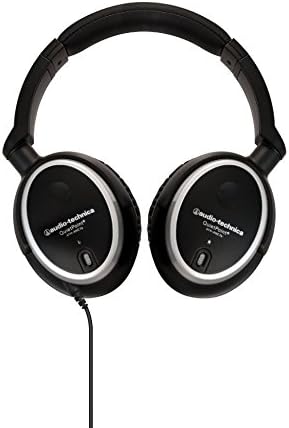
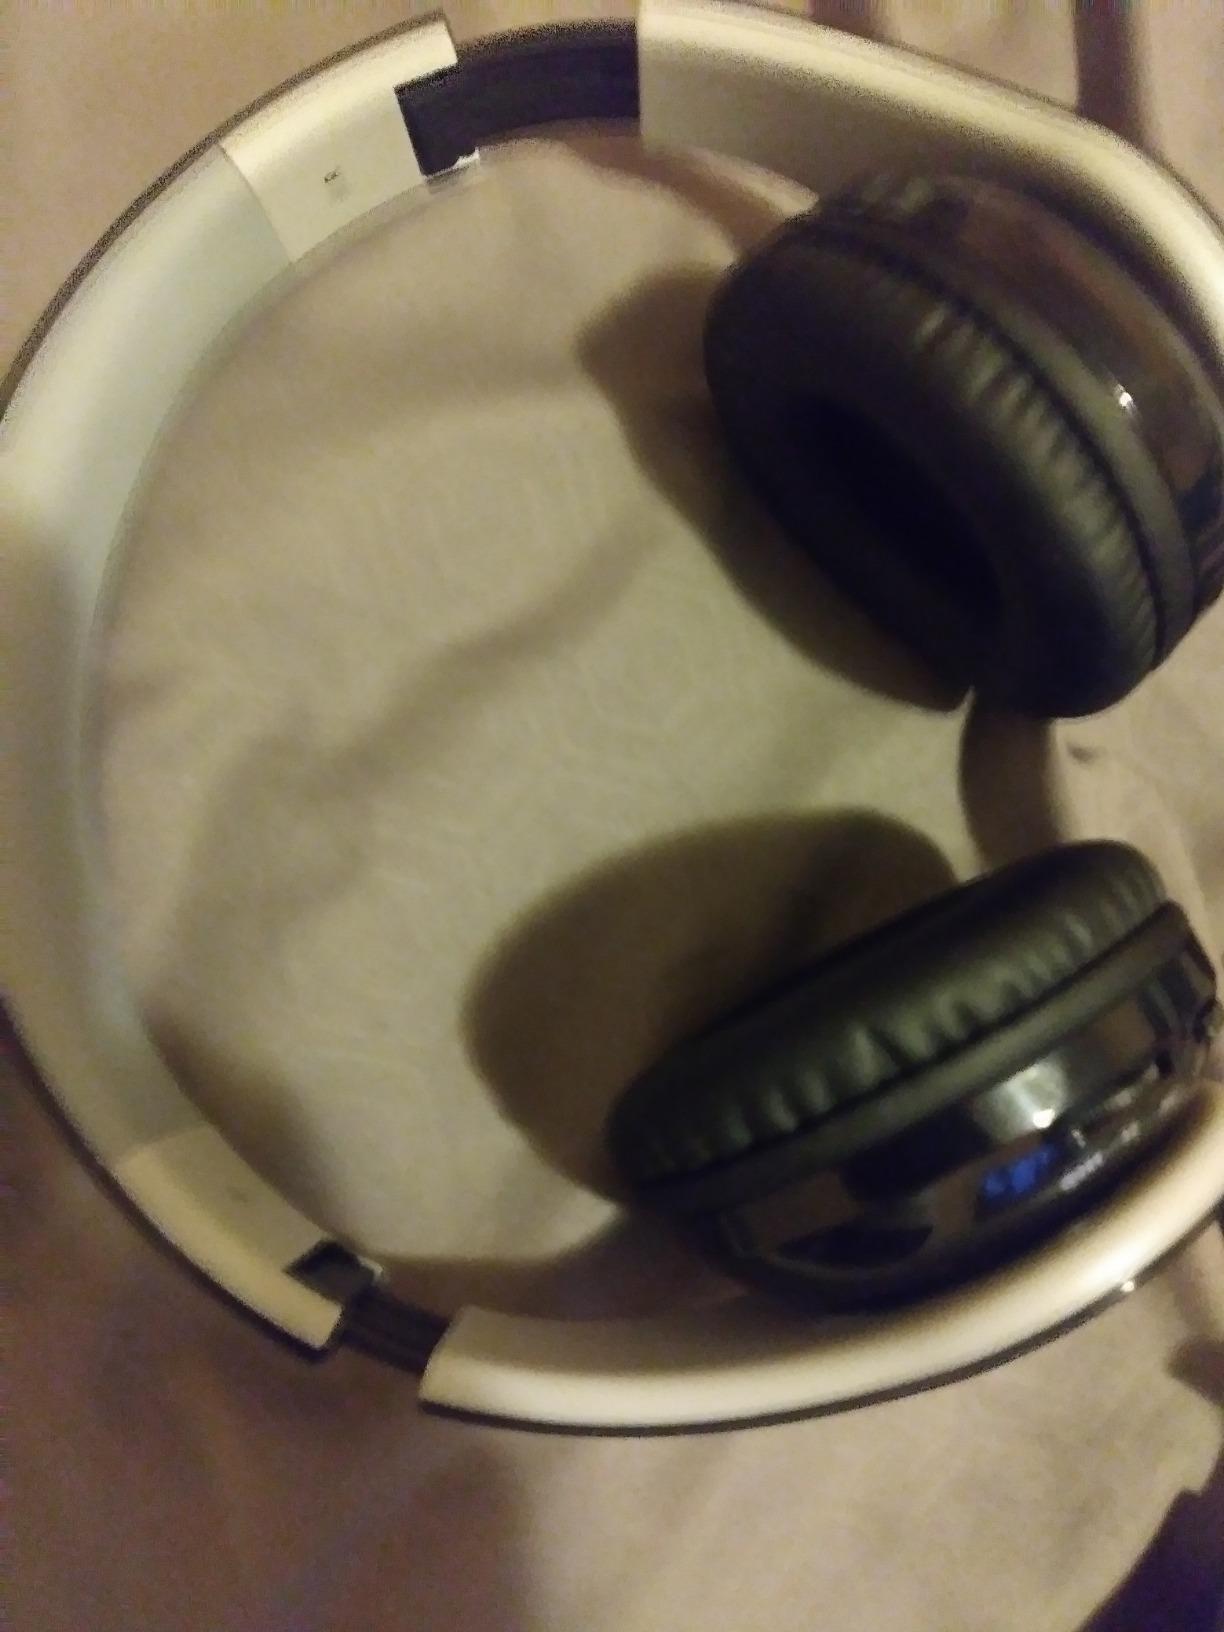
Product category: headphones
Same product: no